Mass Effect: Andromeda

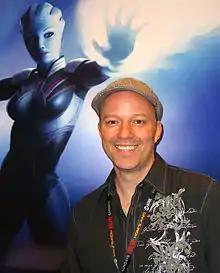
Mac Walters served as creative director for "Mass Effect: Andromeda", taking over for Gérard Lehiany in 2014.

"Mass Effect: Andromeda" was developed by BioWare, the same company that developed the original "Mass Effect" trilogy, and published by Electronic Arts (EA), who published the second and third games in the original trilogy. In contrast to the original trilogy, which was spearheaded by BioWare's Edmonton studio, "Mass Effect: Andromeda" was handled by a new team out of Montreal. This was done so that Edmonton could focus on a new intellectual property (IP), later revealed to be "Anthem". The company's Austin team assisted in development as well. BioWare's general manager, Aaryn Flynn, noted that many of the developers working on the project were fans of the original trilogy who came to BioWare specifically to work on a "Mass Effect" game.